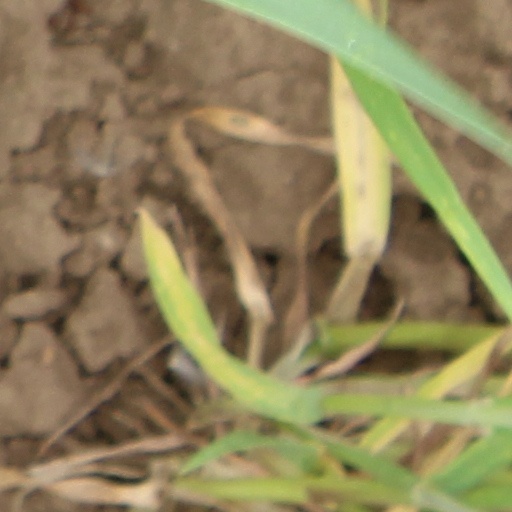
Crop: wheat